Kazuho Mitsuta

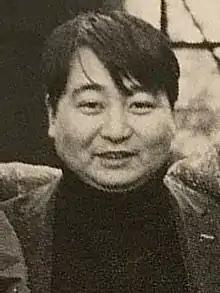
Mitsuta in 1967

, also known by the name , is a Japanese film and television director and producer. He is one of several people who have been given credit for creating Ultraman.